John the Elder, Duke of Schleswig-Holstein-Haderslev

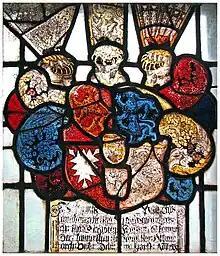
Arms of the Duke

John was the son of King Frederick I of Denmark and his second wife, Sophie of Pomerania.